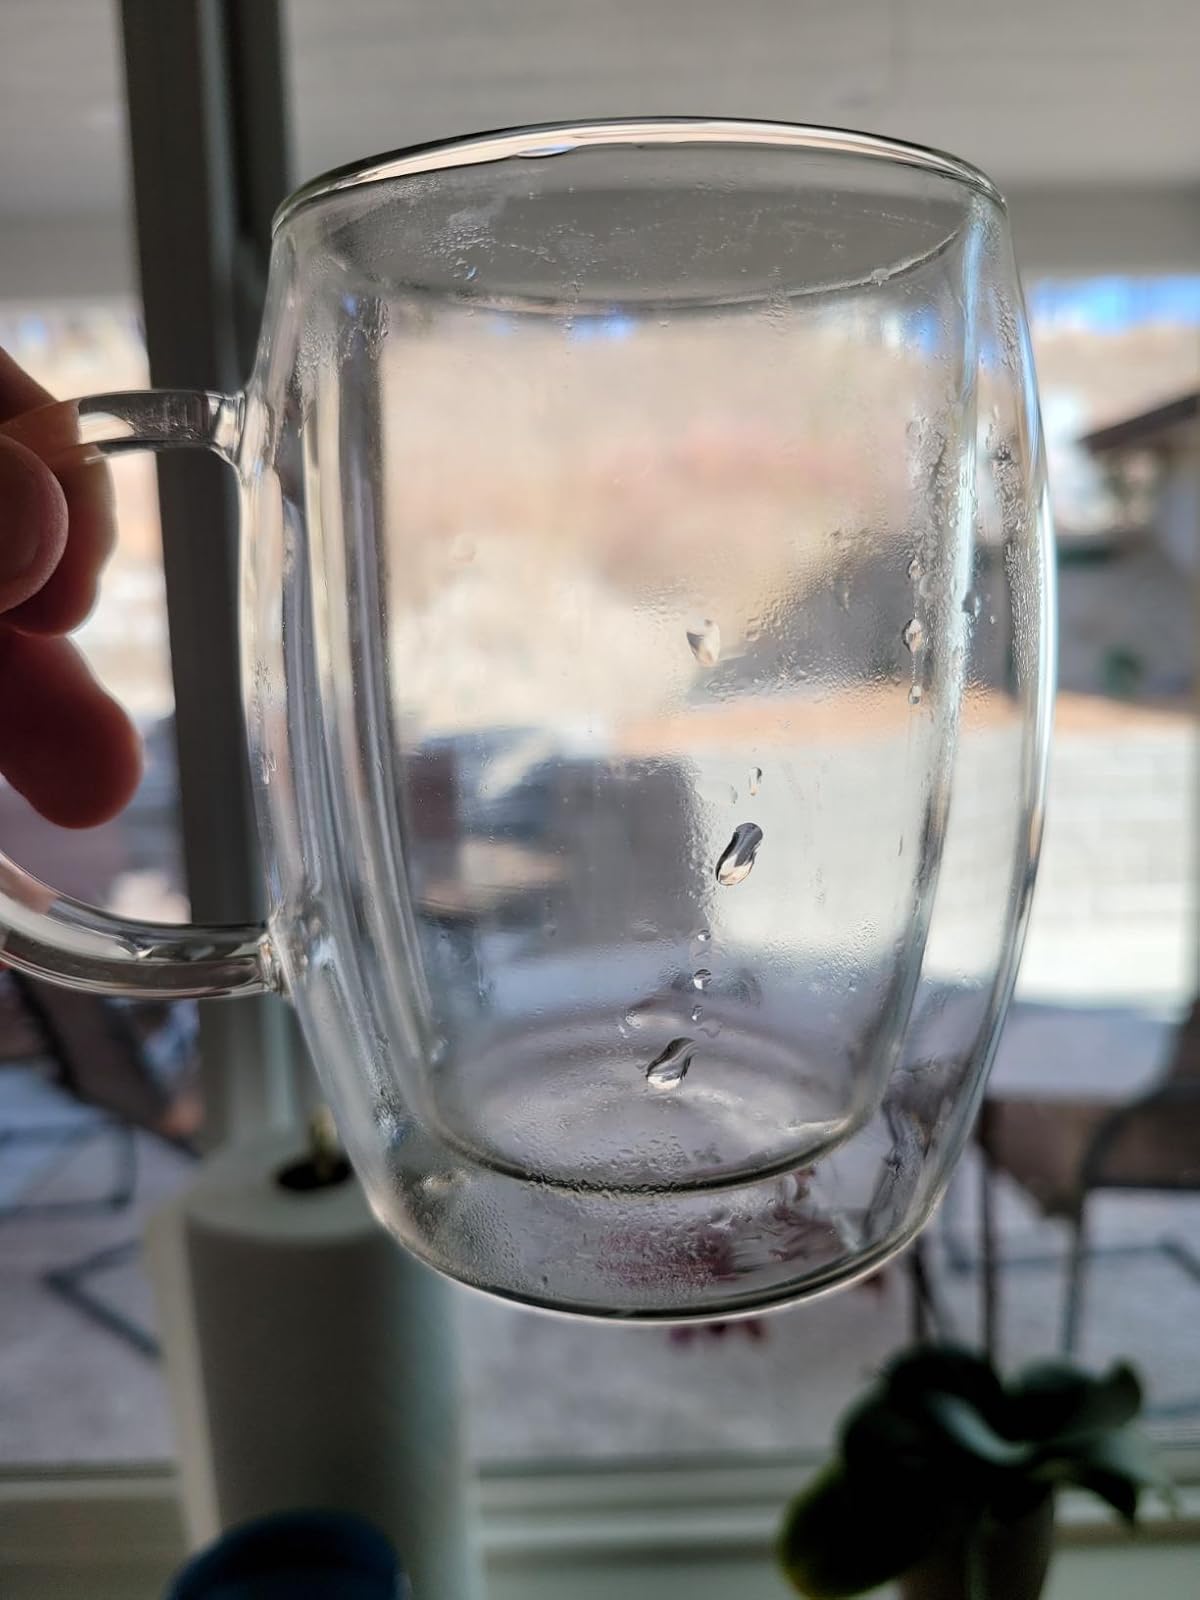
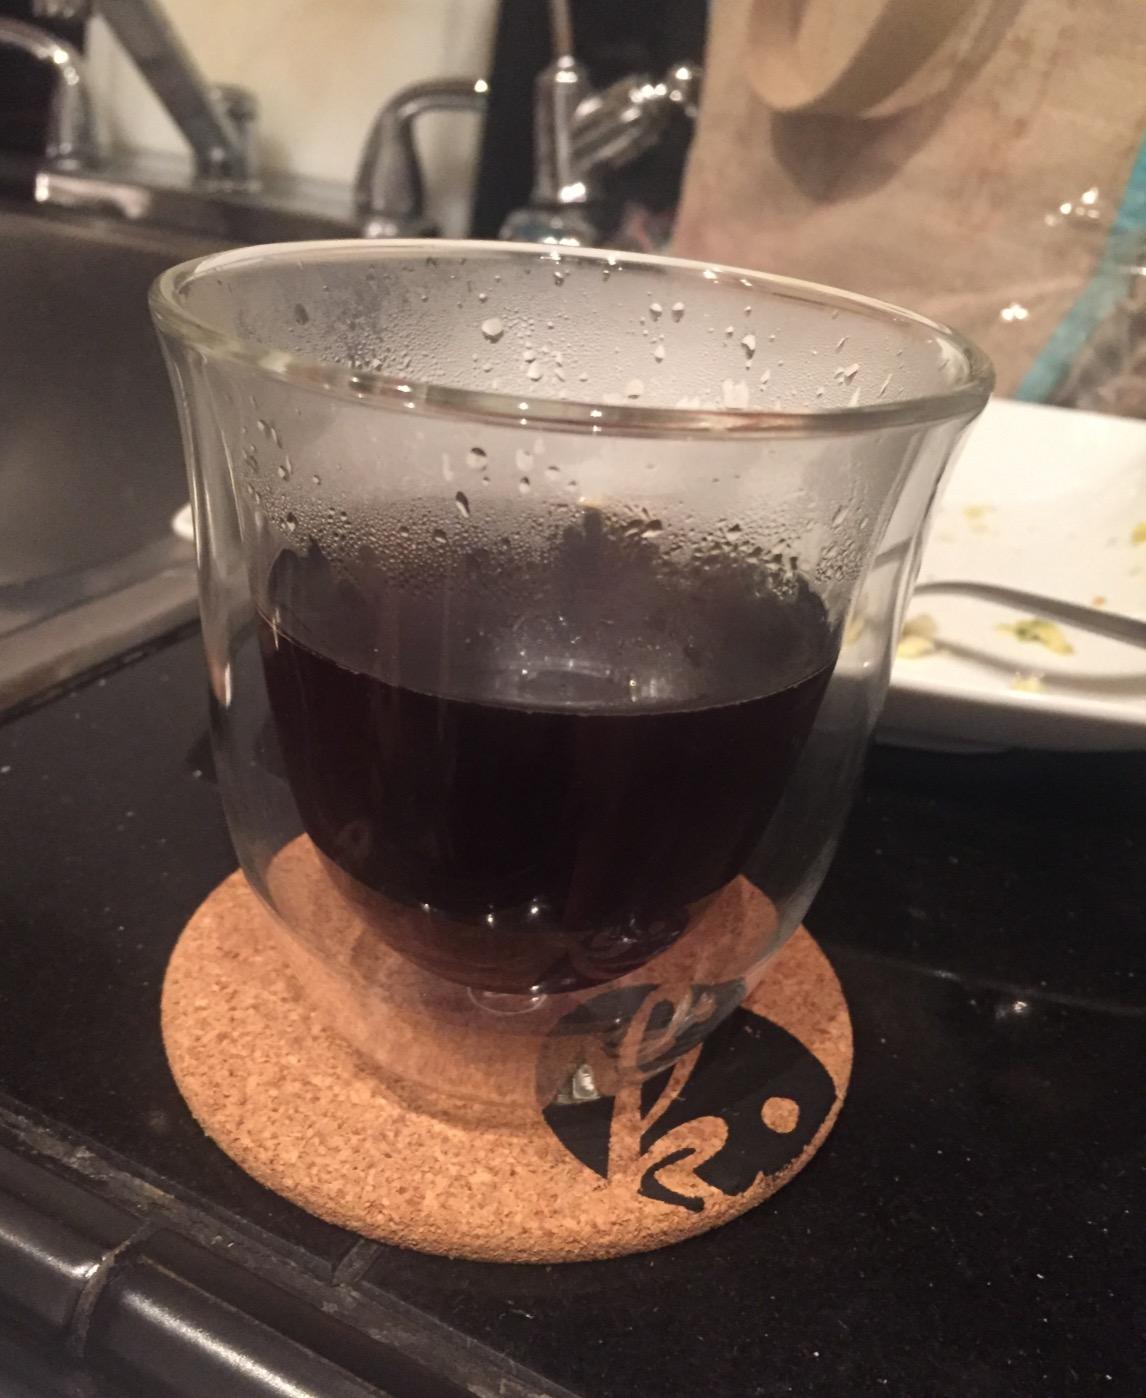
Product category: items_mug
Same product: no